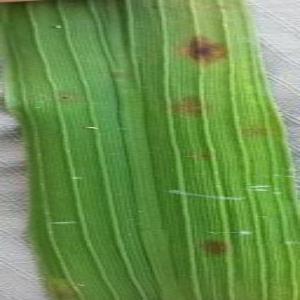
Disease: Brownspot